Andrzej Alexiewicz

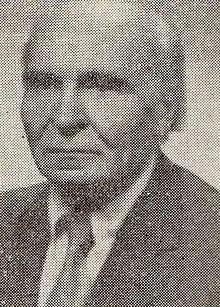
Portrait from "Kronika Miasta Poznania", 1988

Andrzej Alexiewicz (11 February 1917, Lwów, Poland – 11 July 1995) was a Polish mathematician, a disciple of the Lwow School of Mathematics. Alexiewicz was an expert at functional analysis and continued and edited the work of Stefan Banach.